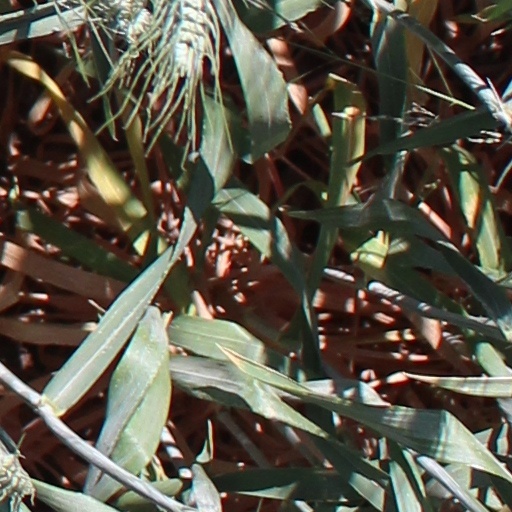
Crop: wheat